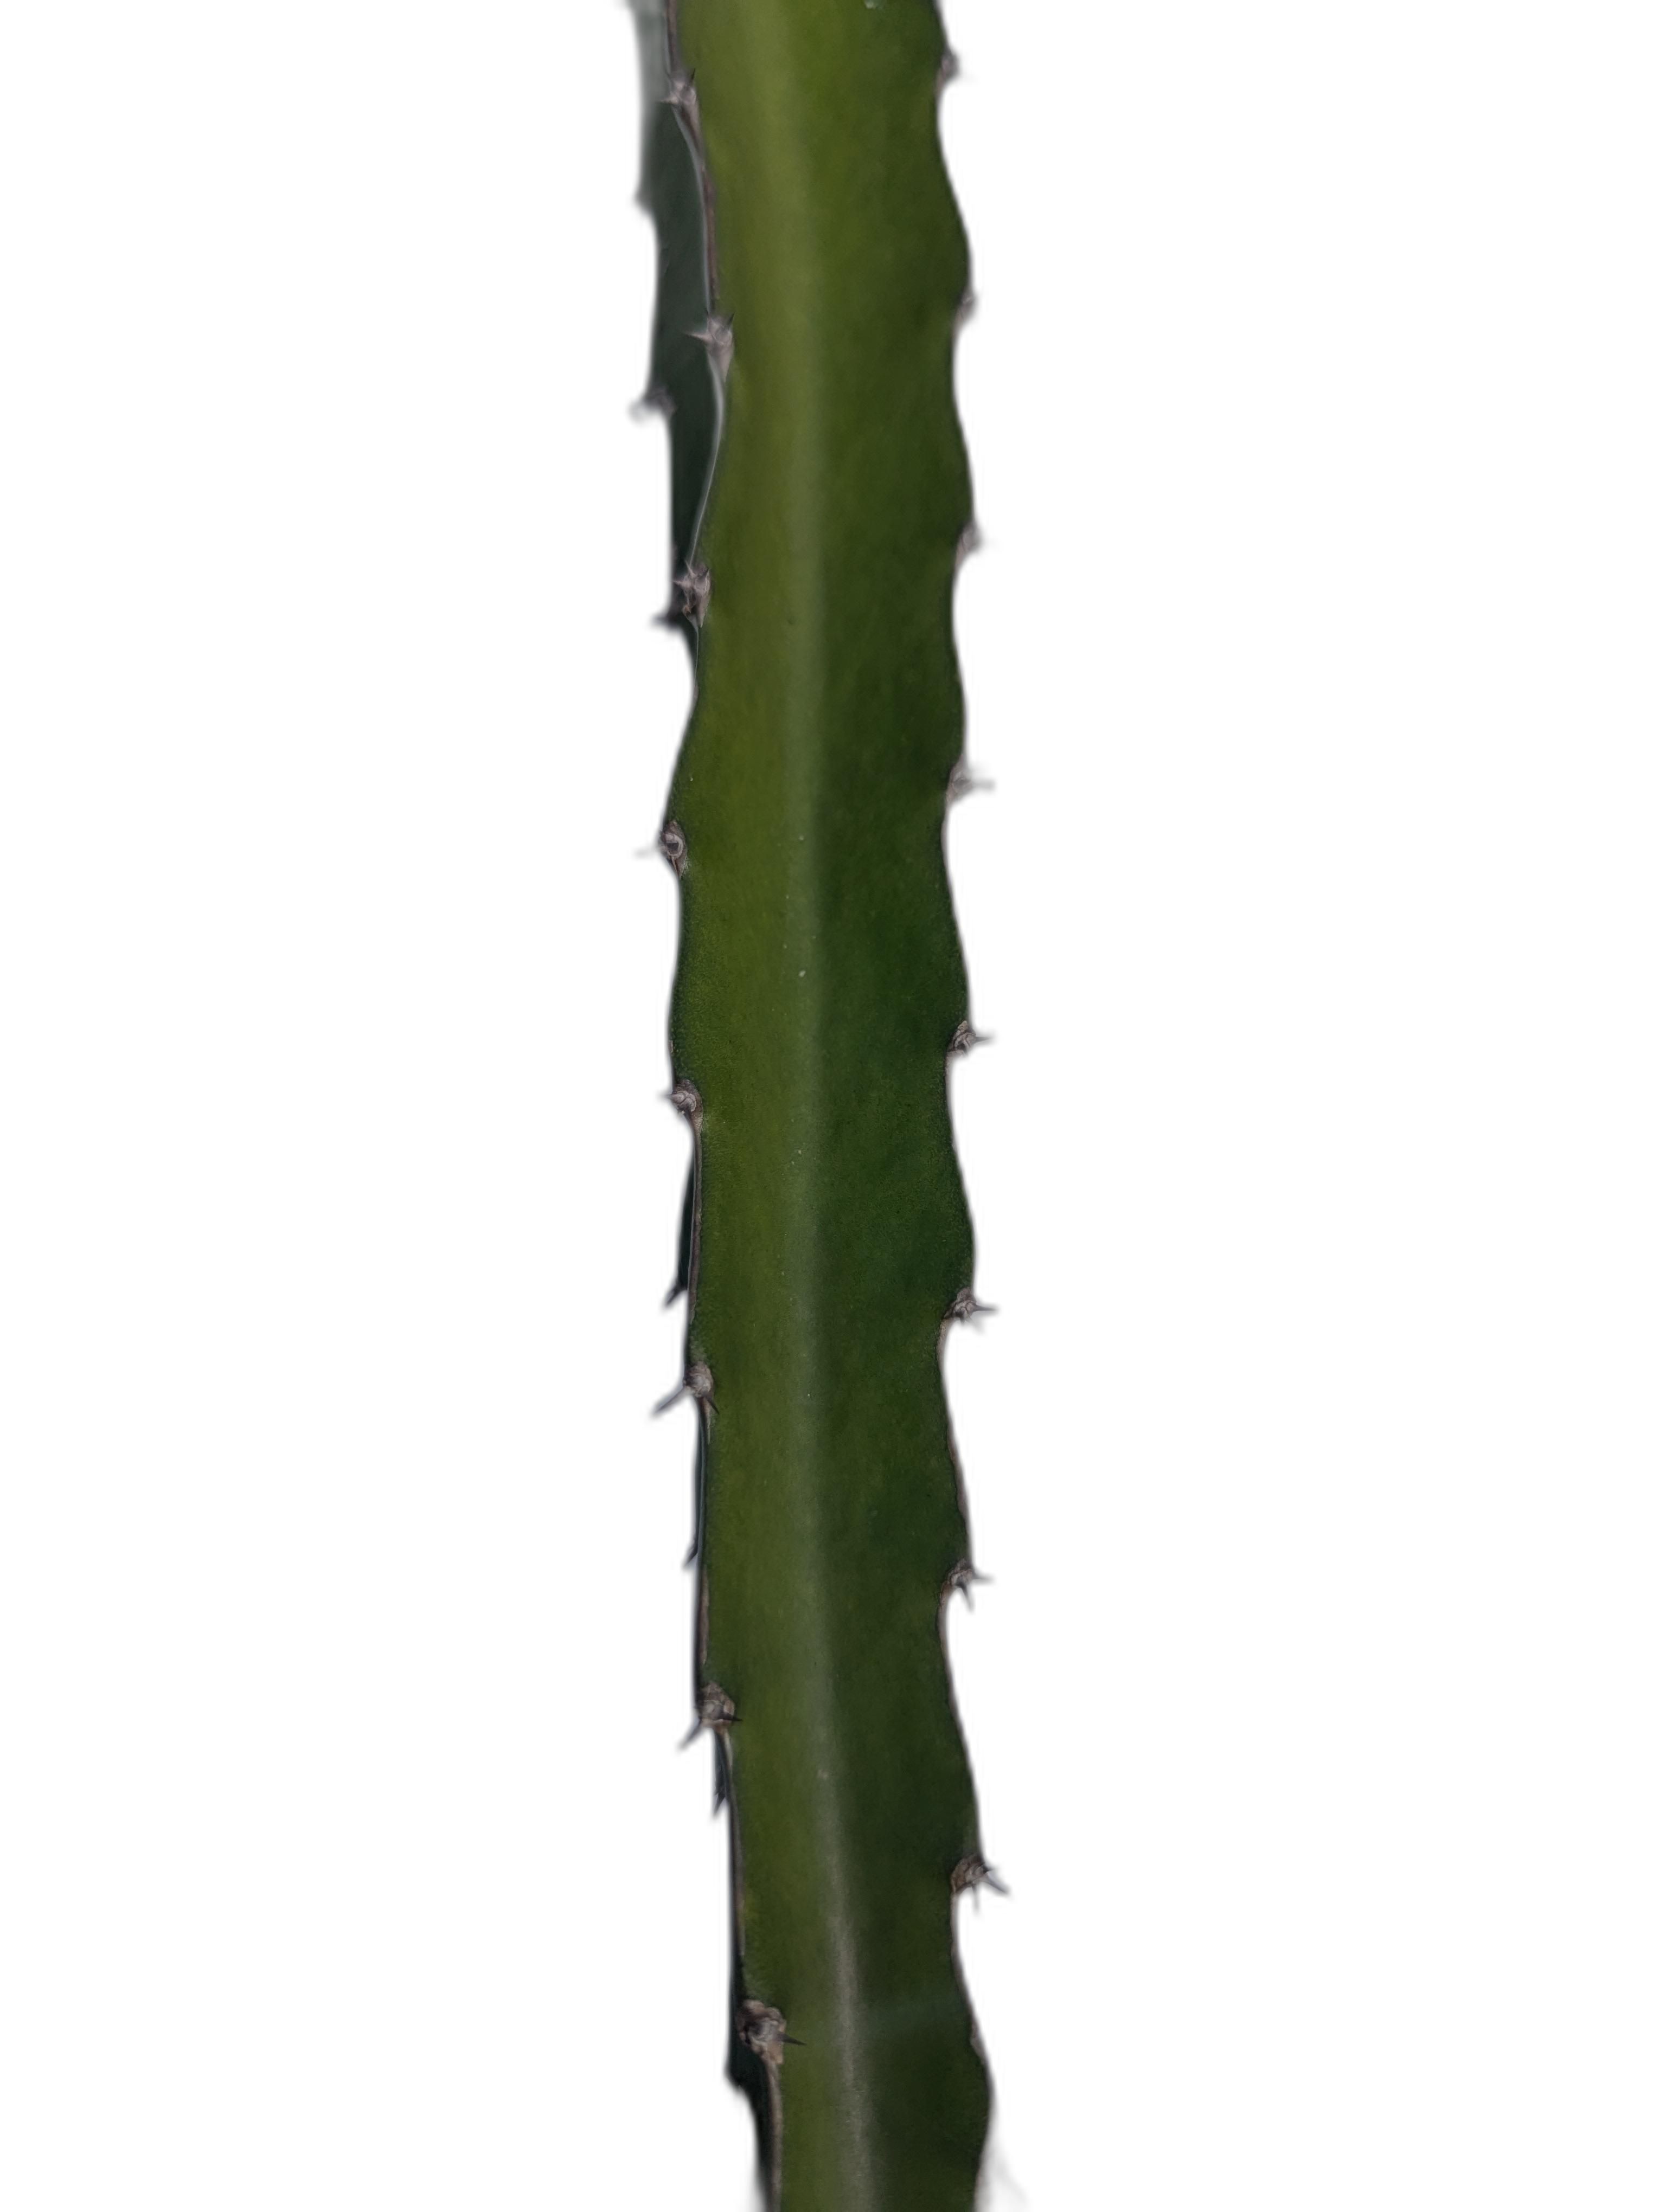
Label: Good leaf